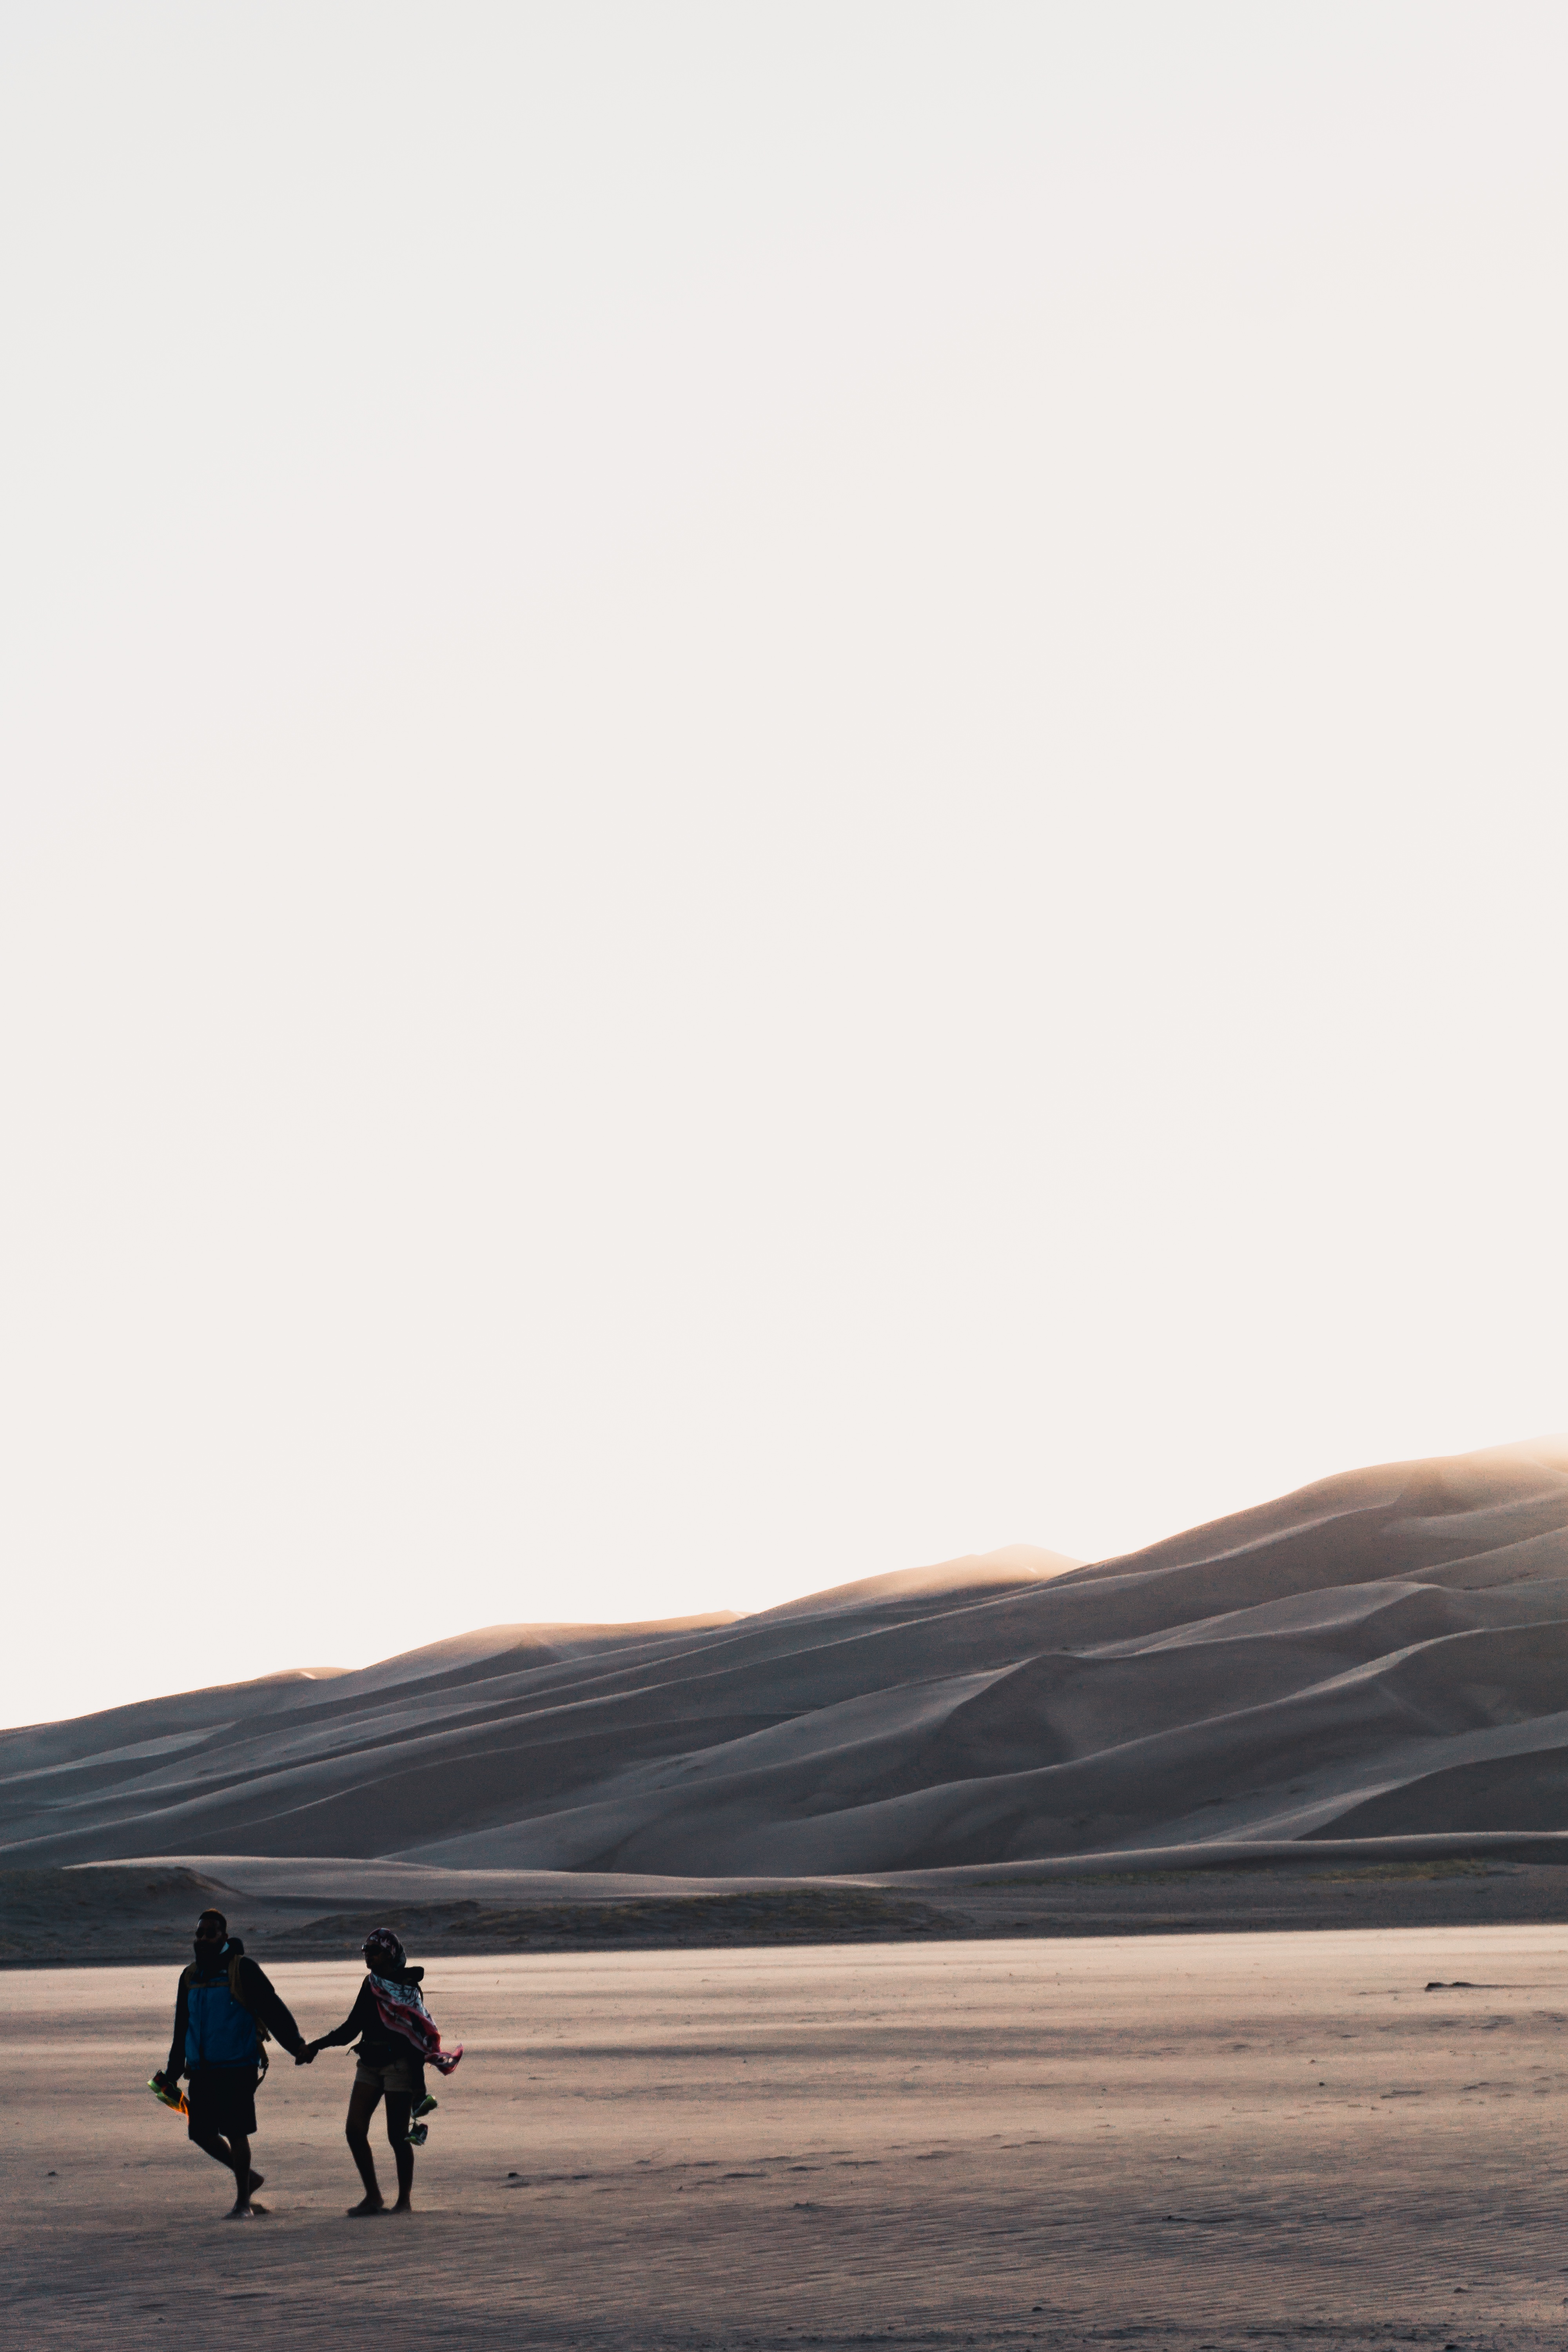
landscape, sea, sand, horizon, mountain, morning, desert, natural environment, atmospheric phenomenon, aeolian landform